154th Rifle Division

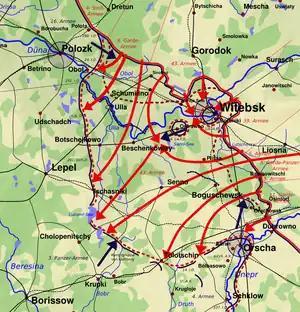
Vitebsk-Orsha Offensive. Note position of 6th Guards Army.

Operation "Suvorov" began on August 7 with a preliminary bombardment at 0440 hours and a ground assault at 0630. The commander of Western Front, Col. Gen. V. D. Sokolovskii, committed his 5th, 10th Guards, and 33rd Armies in the initial assault, while 68th Army was in second echelon. The attack quickly encountered heavy opposition and stalled. By early afternoon, Sokolovskii became concerned about the inability of most of his units to advance and decided to commit 68th Army's 81st Rifle Corps to reinforce the push by 10th Guards Army against XII Army Corps. This was a premature and foolish decision on a number of levels, crowding an already stalled front with even more troops and vehicles.